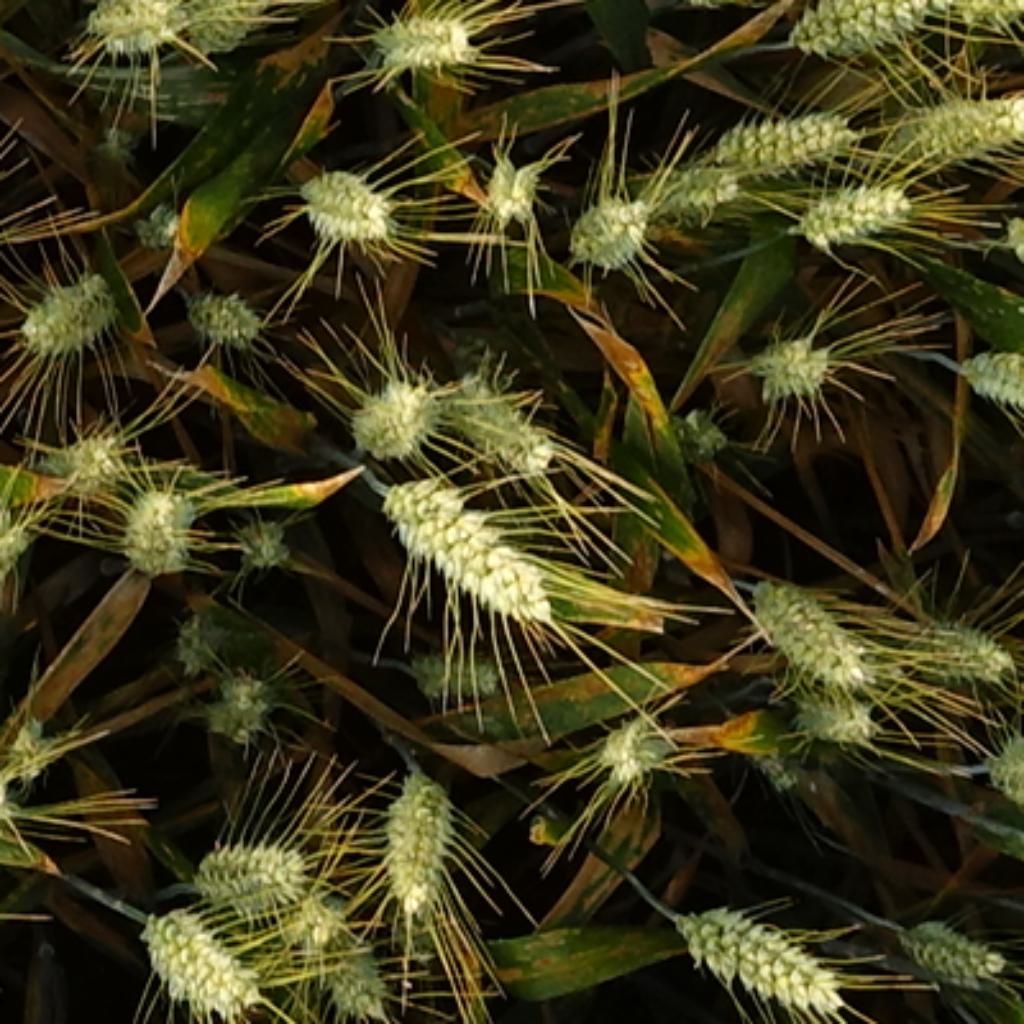
Country: France
Location: VSC
Wheat development stage: Filling - Ripening